Eric III, Duke of Saxe-Lauenburg

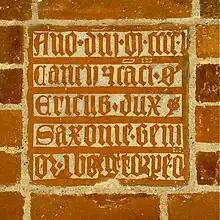
Epitaph for Eric III in Ratzeburg Cathedral

Eric III of Saxe-Bergedorf (mid 1330s – 1401) was the youngest son of Duke Albert IV of Saxe-Lauenburg and Beata of Schwerin (*?–before 1341*), daughter of Gunzelin VI, Count of Schwerin. Eric was determined for and started a career as cleric. However, after his two elder brothers John III and Albert V had died without heirs, Eric III quit the clergy.